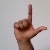
The image shows a hand gesture representing the letter 'L' in Indian Sign Language.